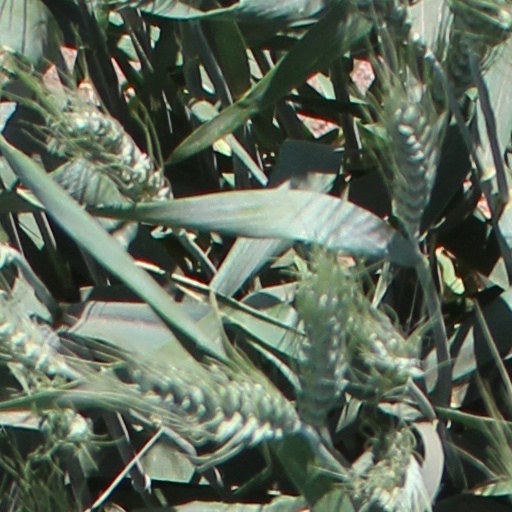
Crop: wheat